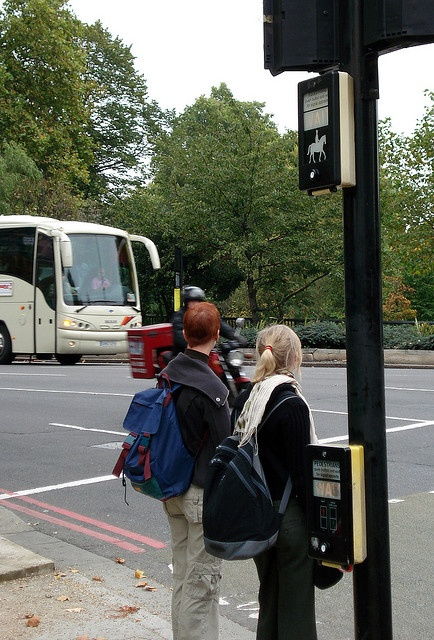
Two students waiting to cross a busy street.
Two people stand next to each other at the light.
Two students waiting at a bus stop watching a bus.
Two people preparing to cross a busy intersection.
Two teenagers with backpacks are on the street corner.